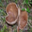
Label: mushroom